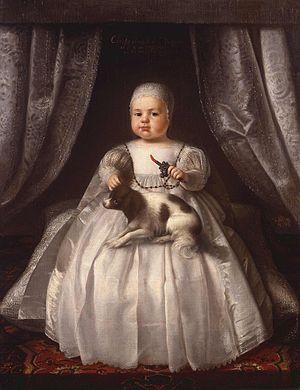
Charles II est roi d'Angleterre, d'Écosse et d'Irlande de 1660 à sa mort.